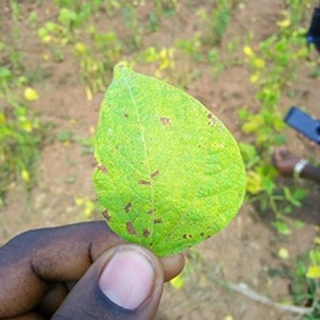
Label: bean_angular_leaf_spot